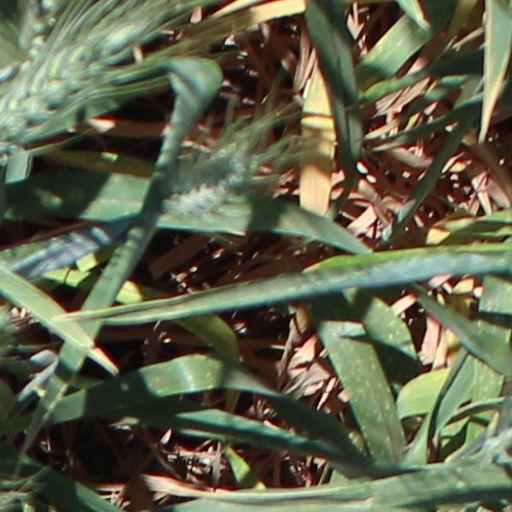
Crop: wheat